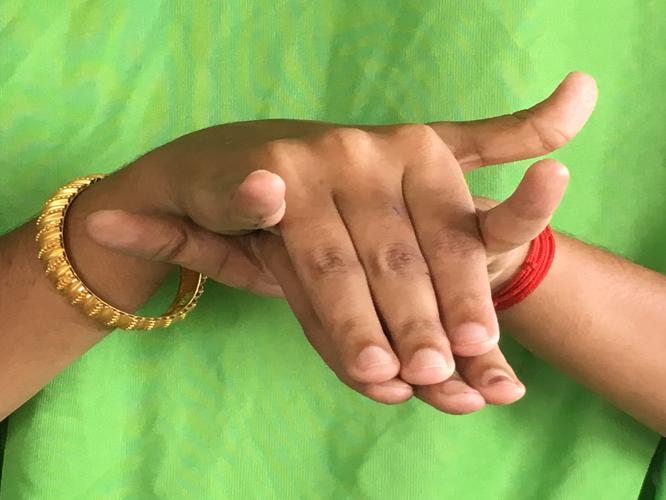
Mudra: Varaha
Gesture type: double_hand